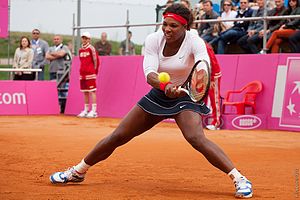
Family Circle Cup 2012
Singlerækken ved Family Circle Cup 2012 blev vundet af Serena Williams.
Family Circle Cup 2012 var en professionel tennisturnering for kvinder, som blev spillet på grus. Det var den 40. udgave af turnerungen, som var en del af WTA Tour 2012. Turneringen blev afviklet i Daniel Island, Charleston, South Carolina. Turneringen blev afviklet fra 31. marts til den 8. april, 2012.